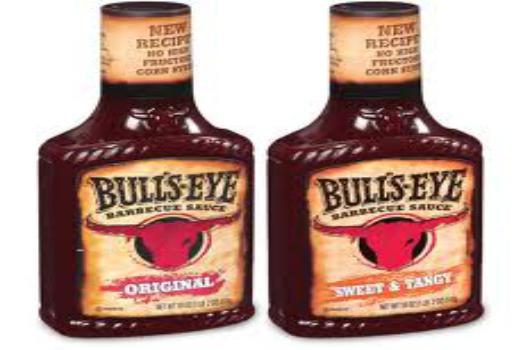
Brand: Bulls-Eye Barbecue
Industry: Food